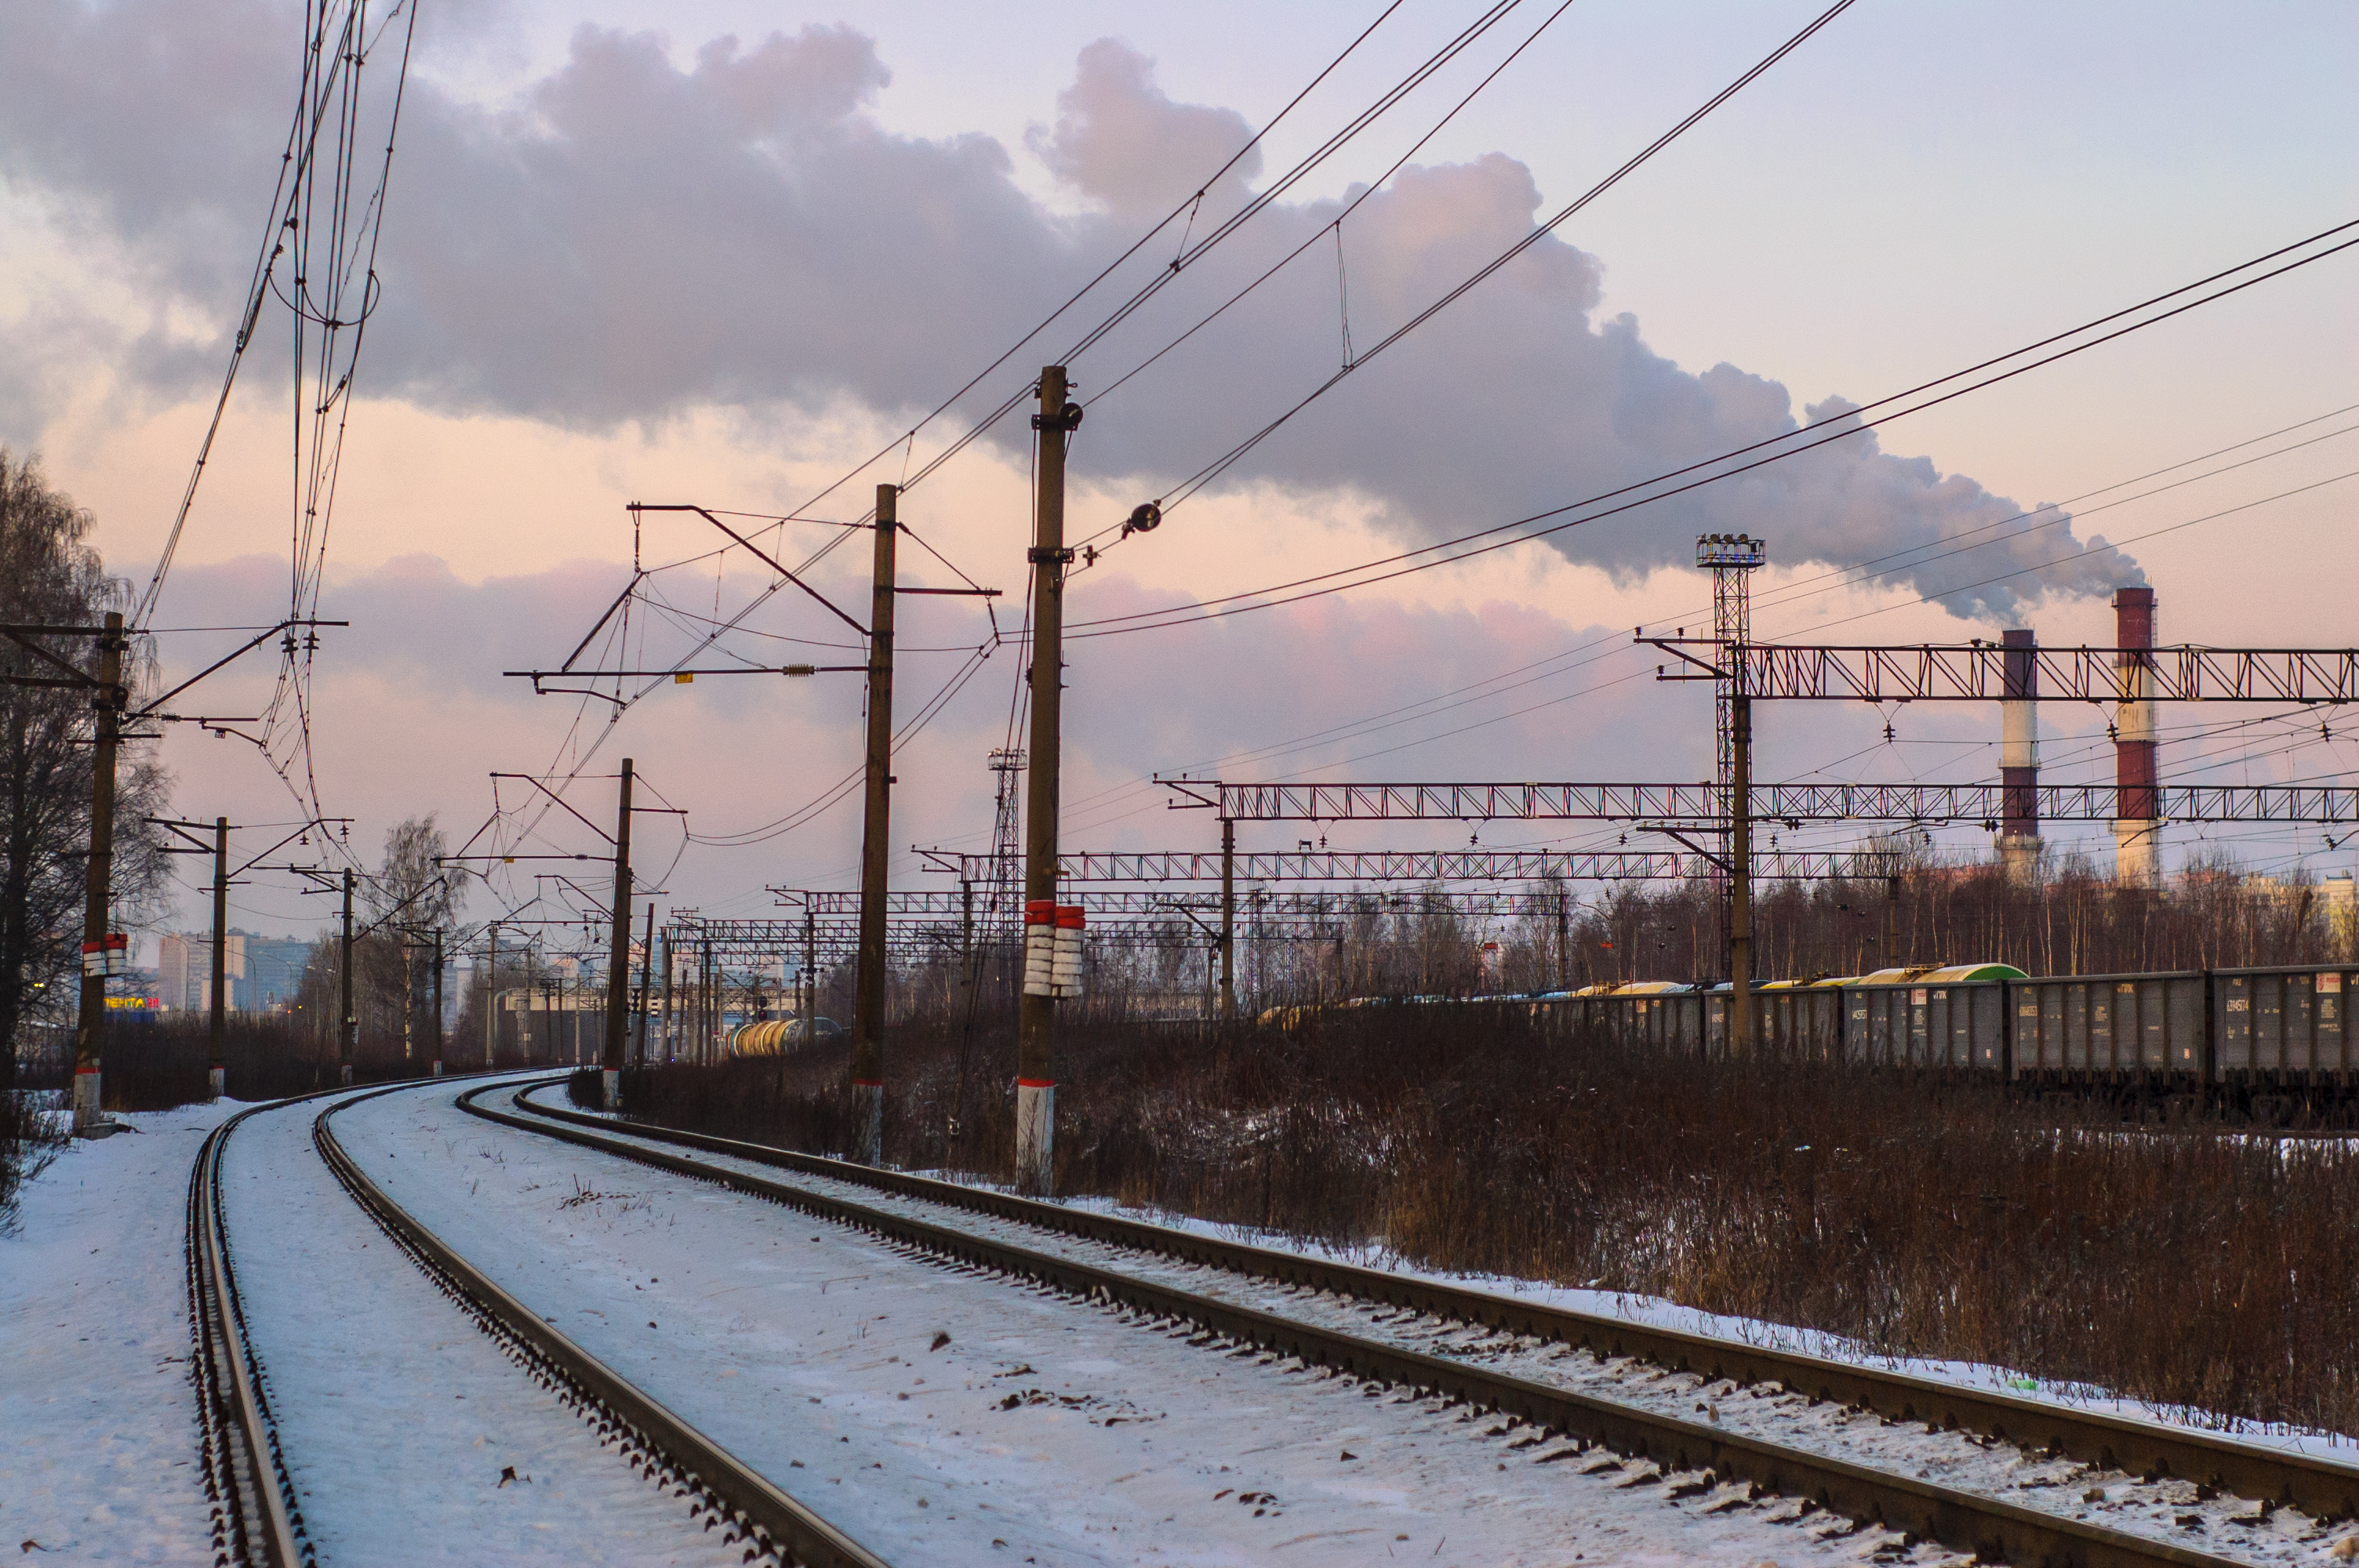
image, sky, overhead power line, cloud, electricity, track, wire, line, cable, electrical network, electrical supply, winter, evening, parallel, freezing, morning, public utility, iron, electrical wiring, snow, meteorological phenomenon, steel, dusk, railway